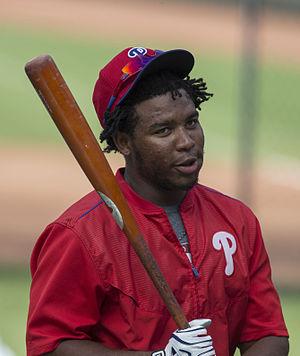
Maikel Antonio Franco est un joueur de troisième but des Phillies de Philadelphie de la Ligue majeure de baseball.
La saison 2016 des Phillies de Philadelphie est la 134ᵉ saison en Ligue majeure de baseball pour cette franchise.